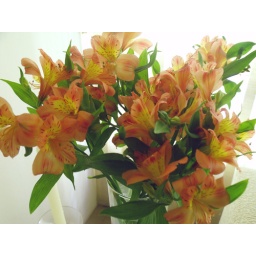
flowers in the window